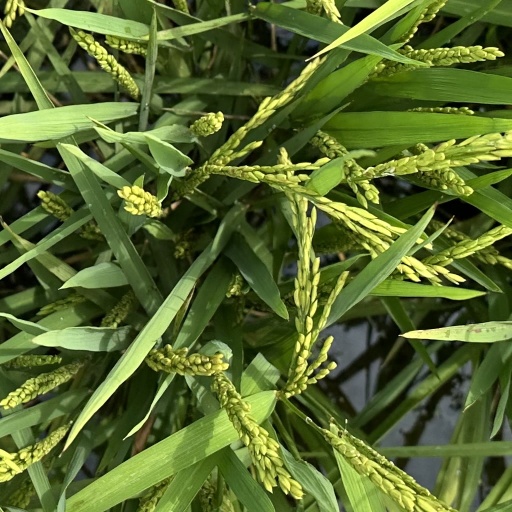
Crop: rice